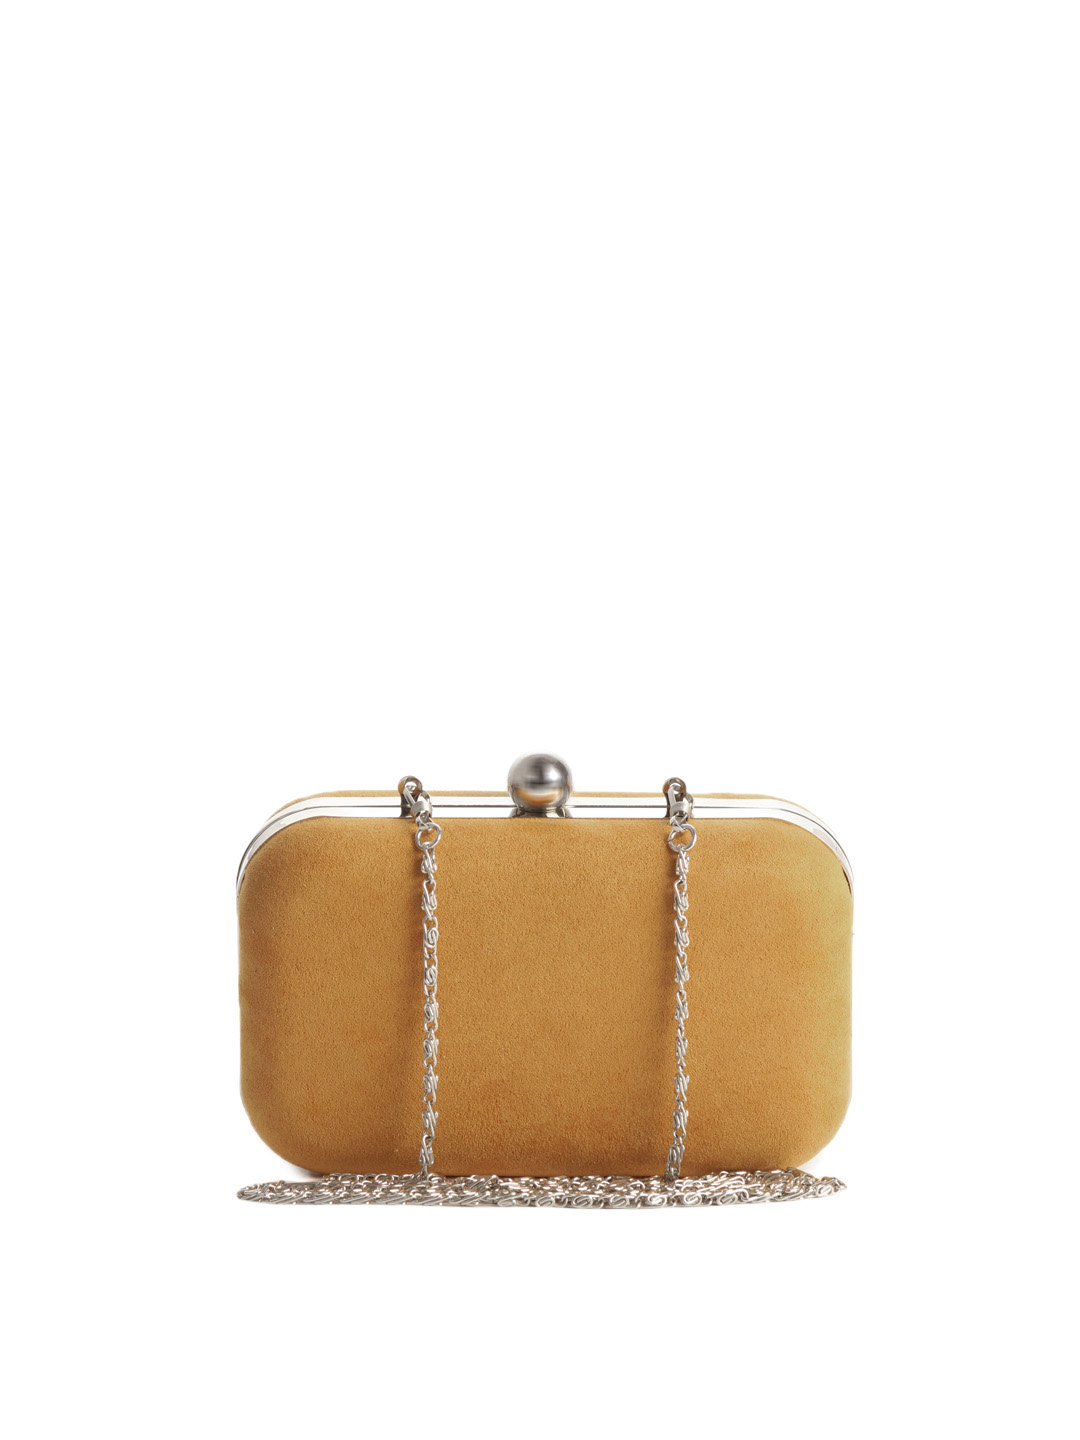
Yelloe Women Mustard Box Clutch
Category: Accessories / Bags / Clutches
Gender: Women
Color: Mustard
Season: Summer 2012
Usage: Casual